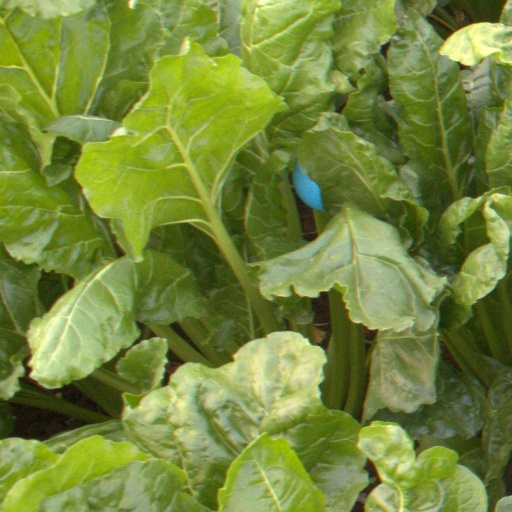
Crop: sugar beet